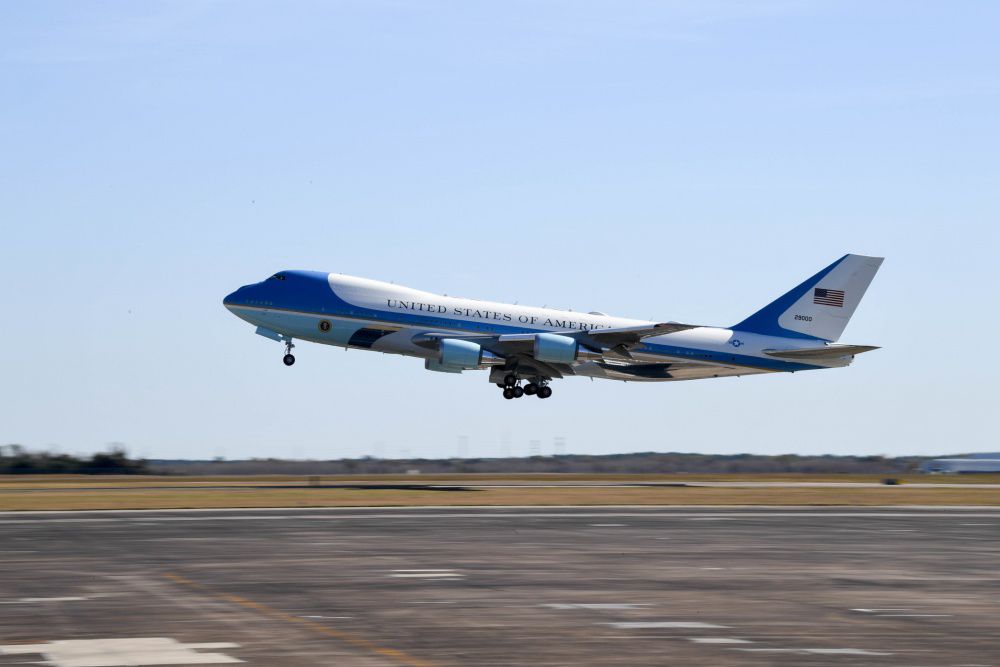
Vehicle type: Planes